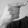
ASL letter: G